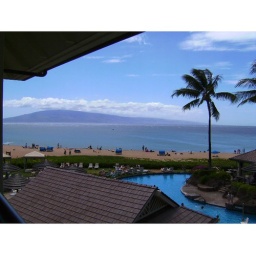
the resort by black rock